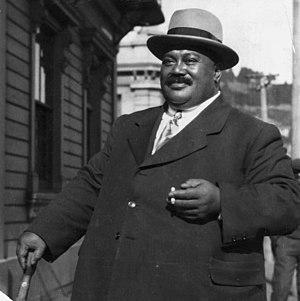
Tame Horomona Rehe, mieux connu sous son nom anglicisé de Tommy Solomon, né le 7 mai 1884 à Waikaripi sur l'île Chatham en Nouvelle-Zélande et mort le 19 mars 1933 à Manukau sur cette même île, est un fermier néo-zélandais, chef de facto du peuple moriori, et souvent décrit comme le dernier Moriori non-métissé. Pour cette raison, il a longtemps été considéré à tort comme le « dernier Moriori », avant que ses descendants ne promeuvent un renouveau culturel moriori à la fin du XXᵉ siècle.